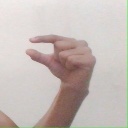
अक्षर: ग